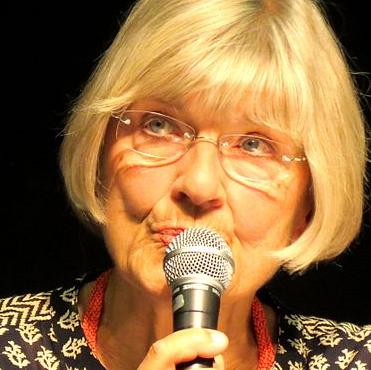
Age: 76